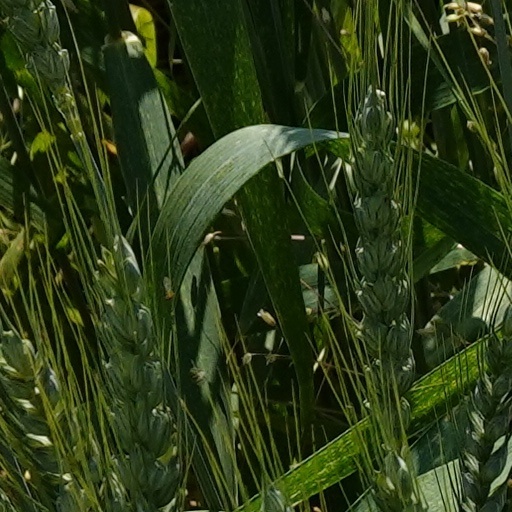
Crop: wheat